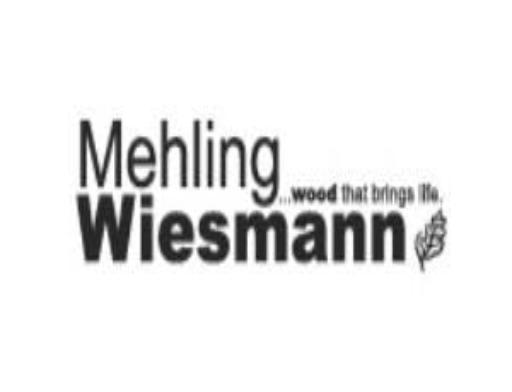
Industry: Food